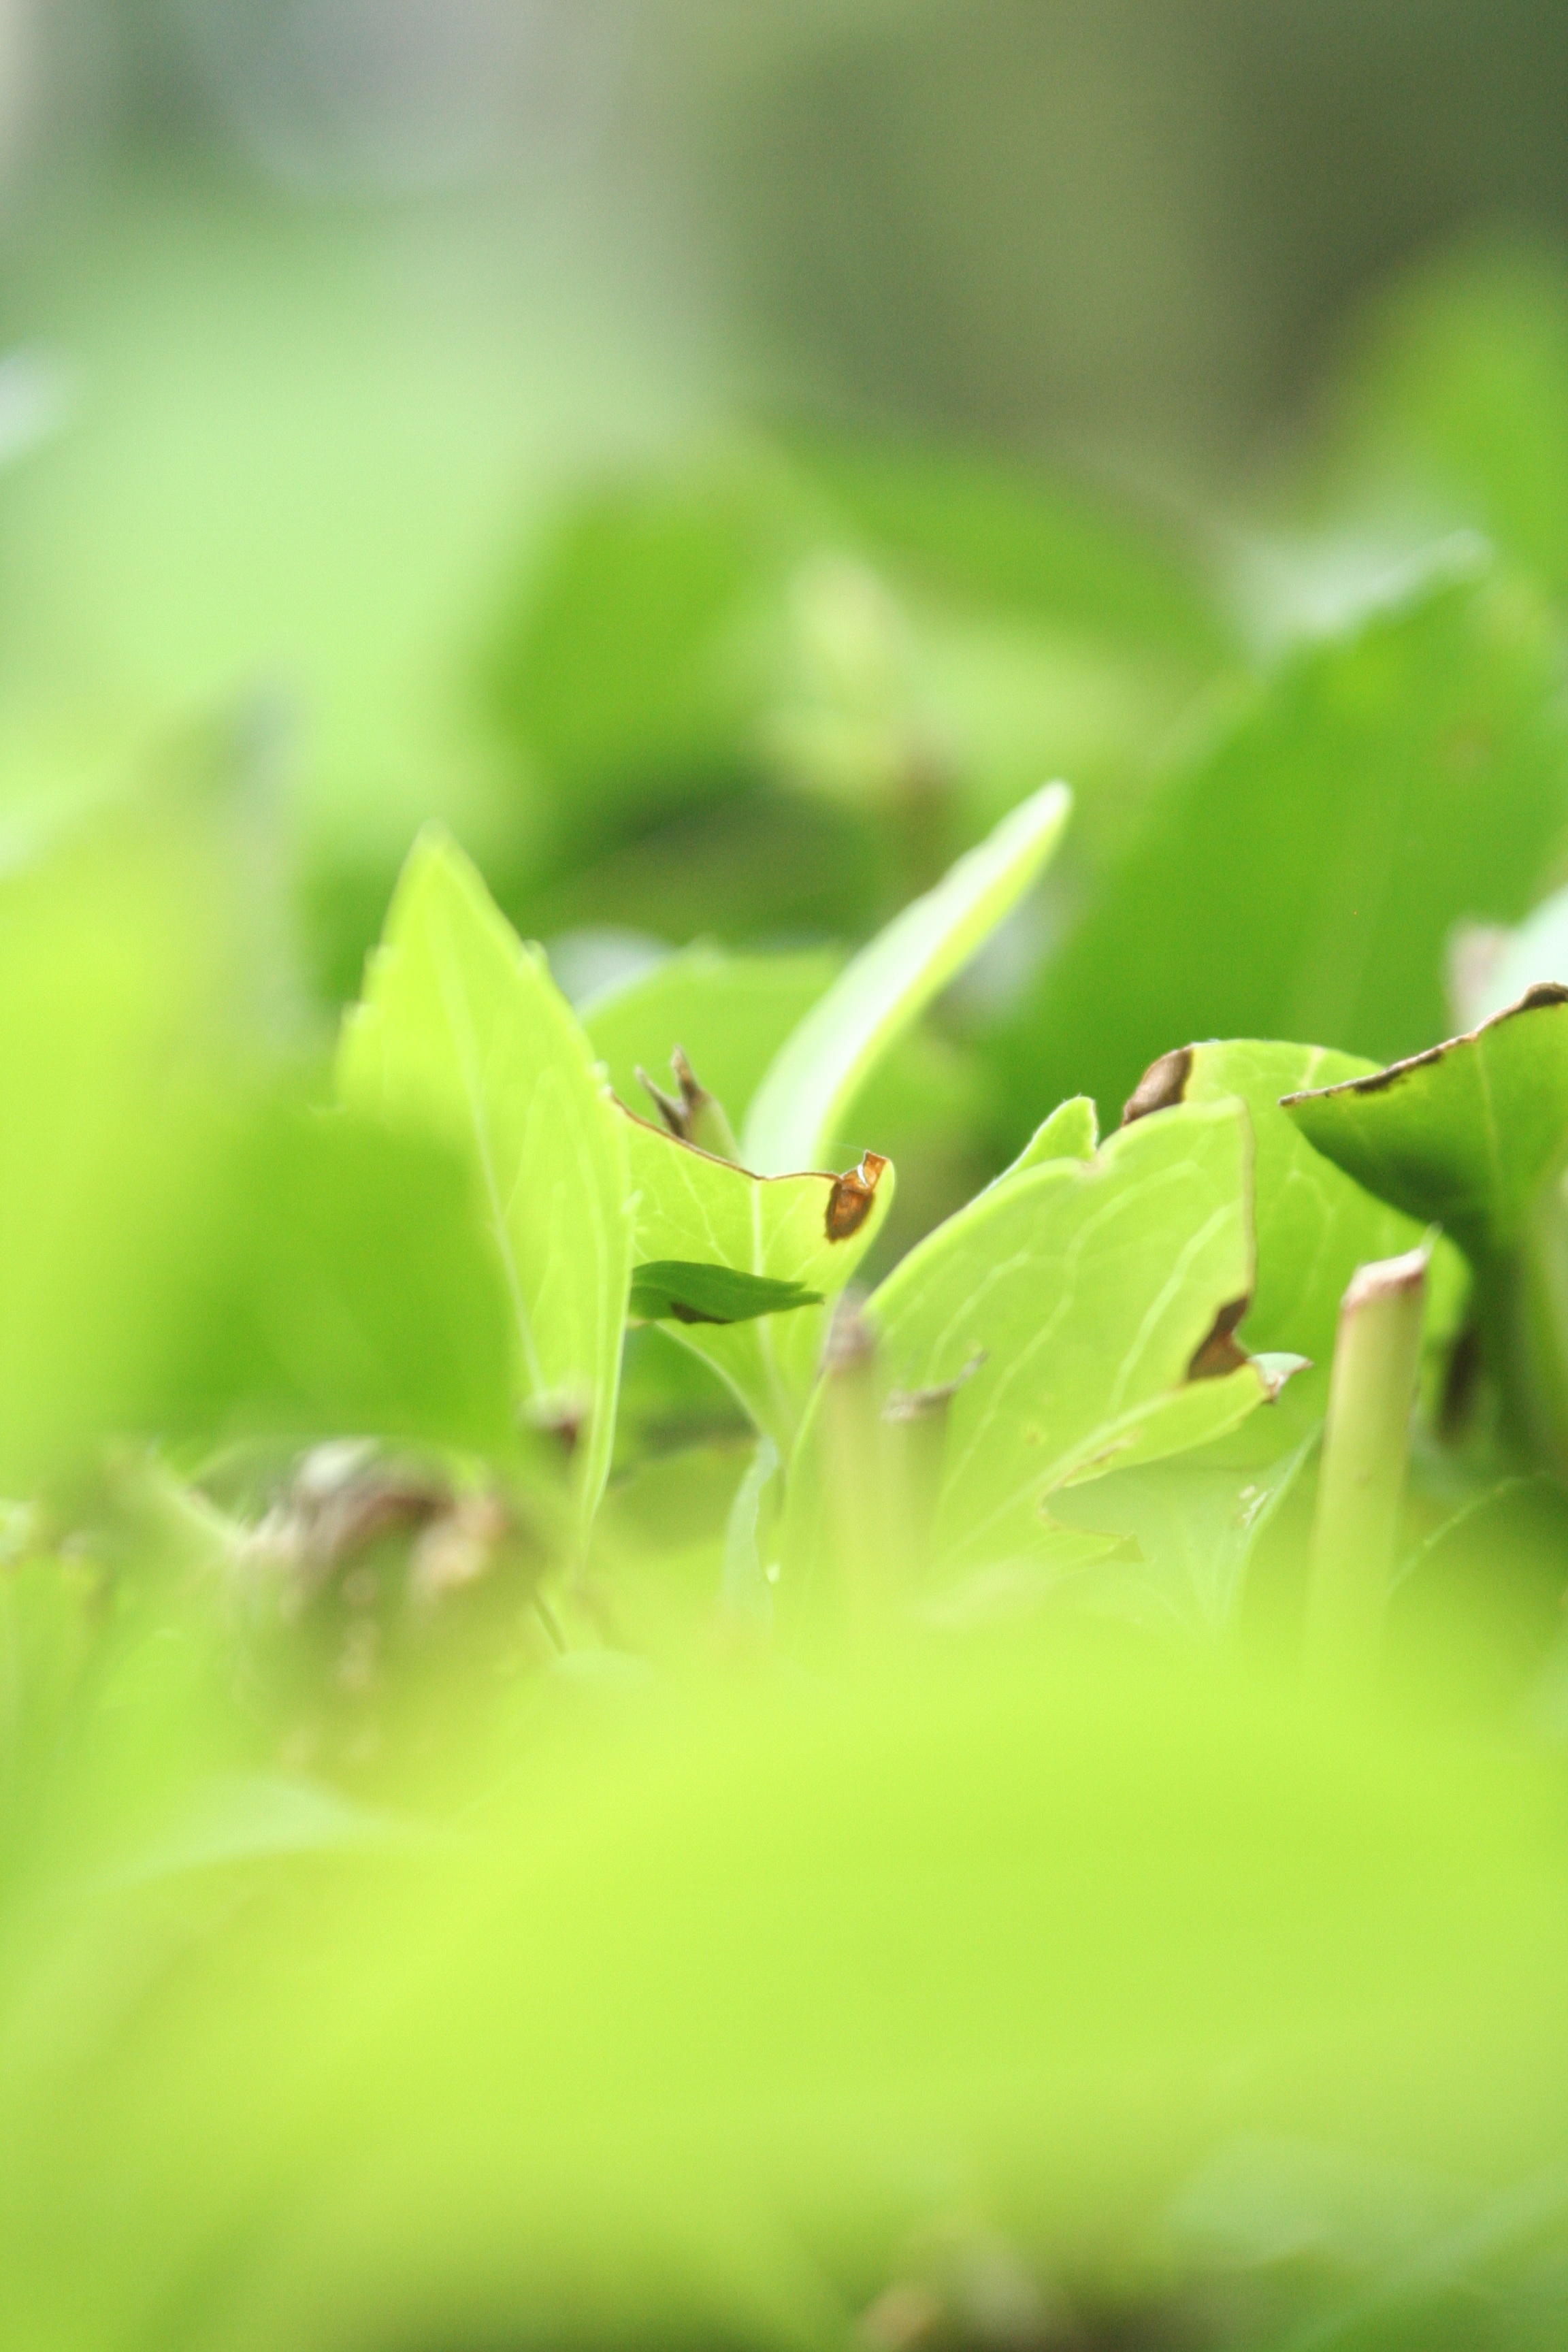
tree, nature, grass, branch, plant, lawn, photography, sunlight, leaf, flower, petal, foliage, green, insect, macro, yellow, garden, aquatic plant, flora, close up, the background, macro photography, plant stem, computer wallpaper